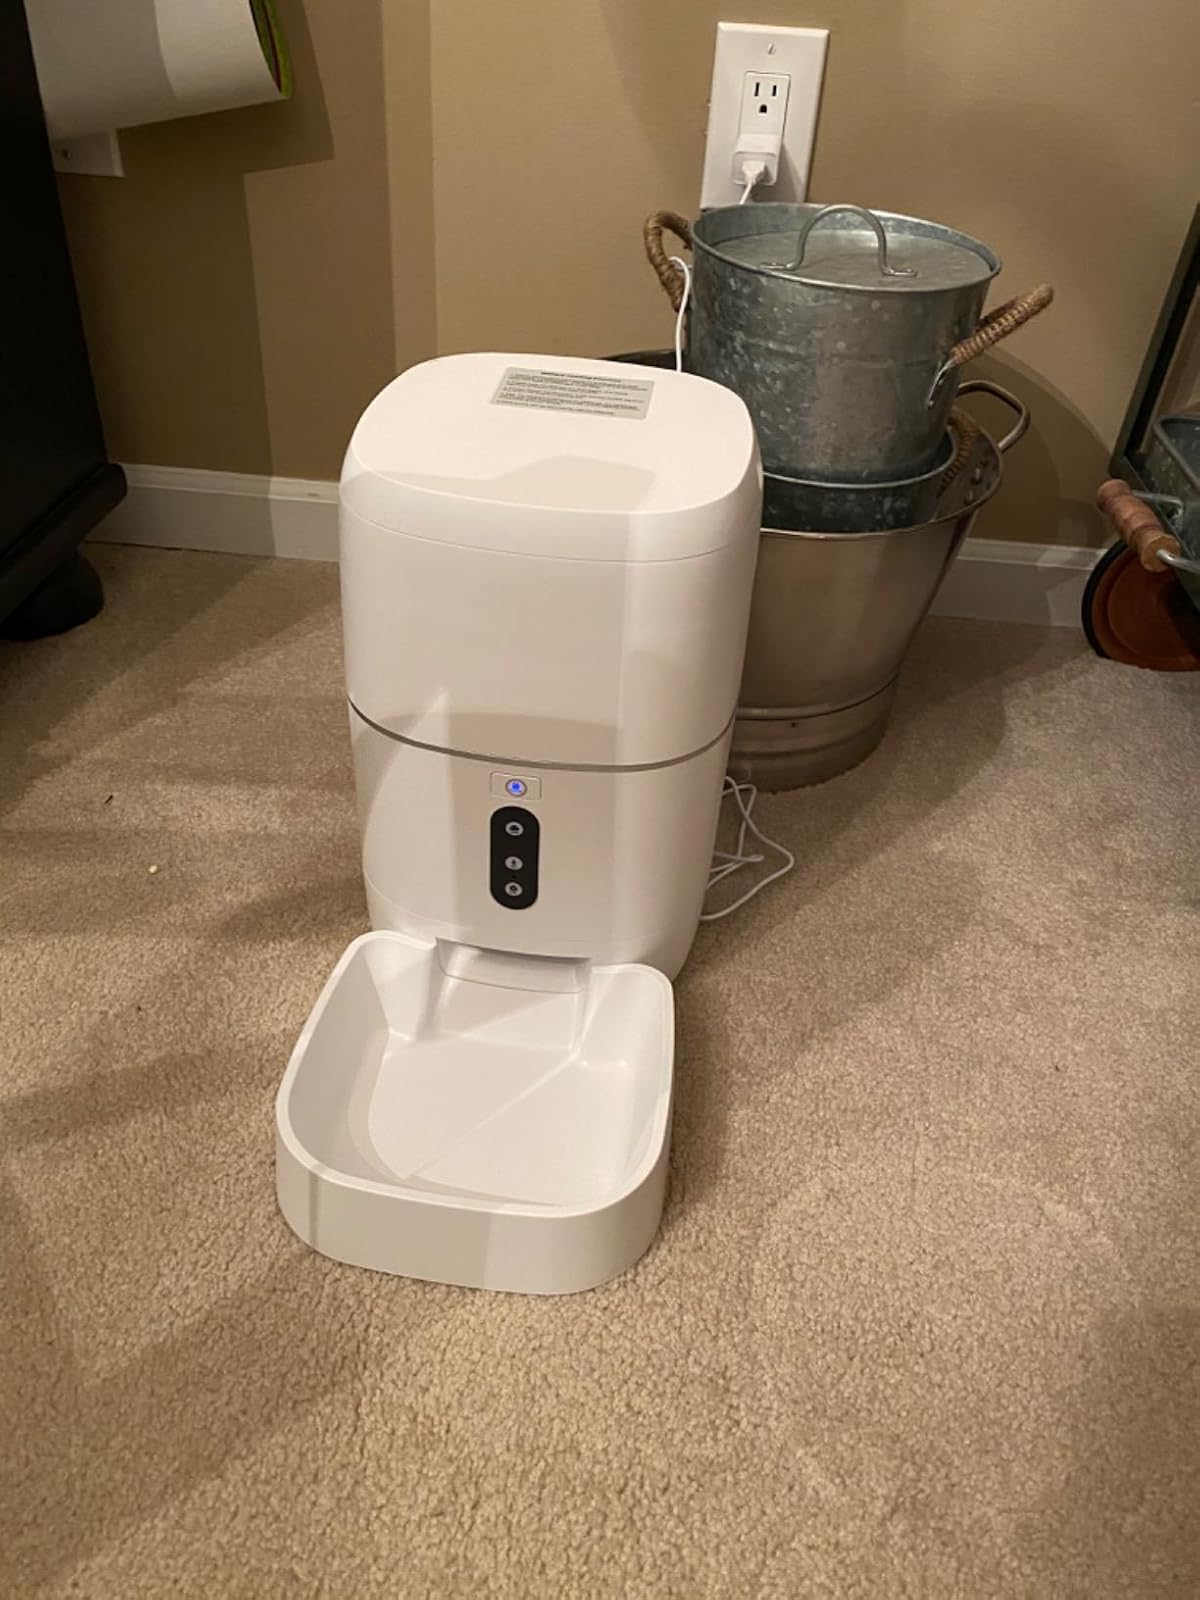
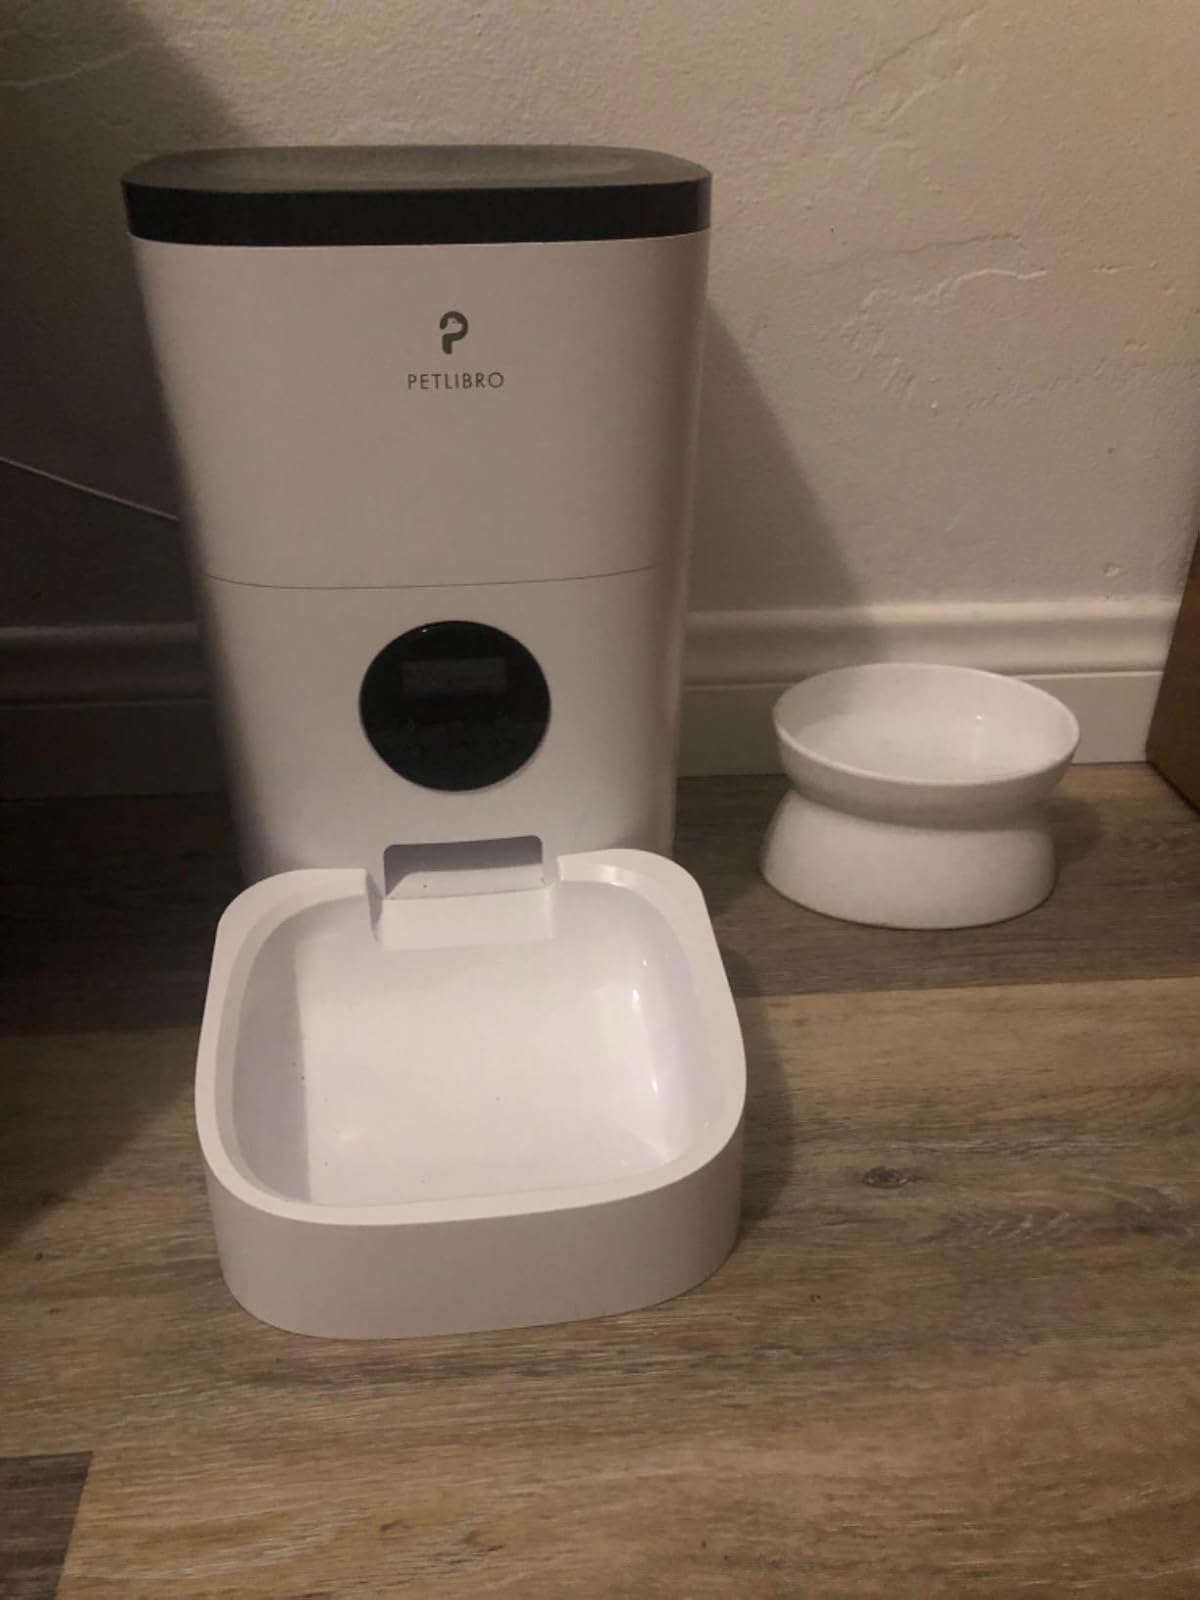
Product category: items_feeder
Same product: no